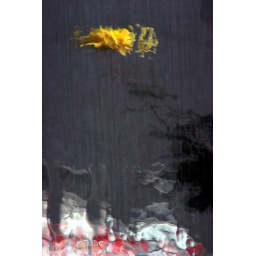
rose and car in old glass window